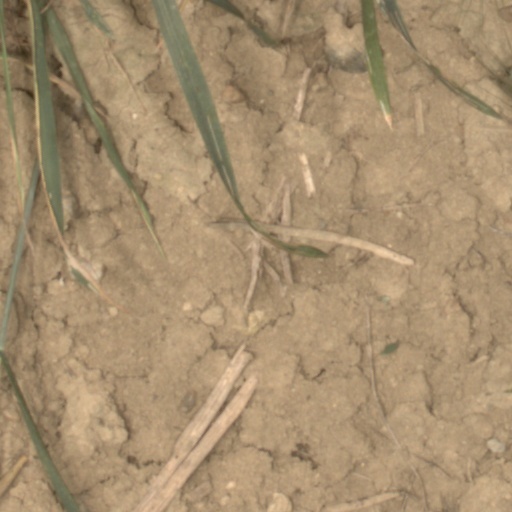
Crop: wheat